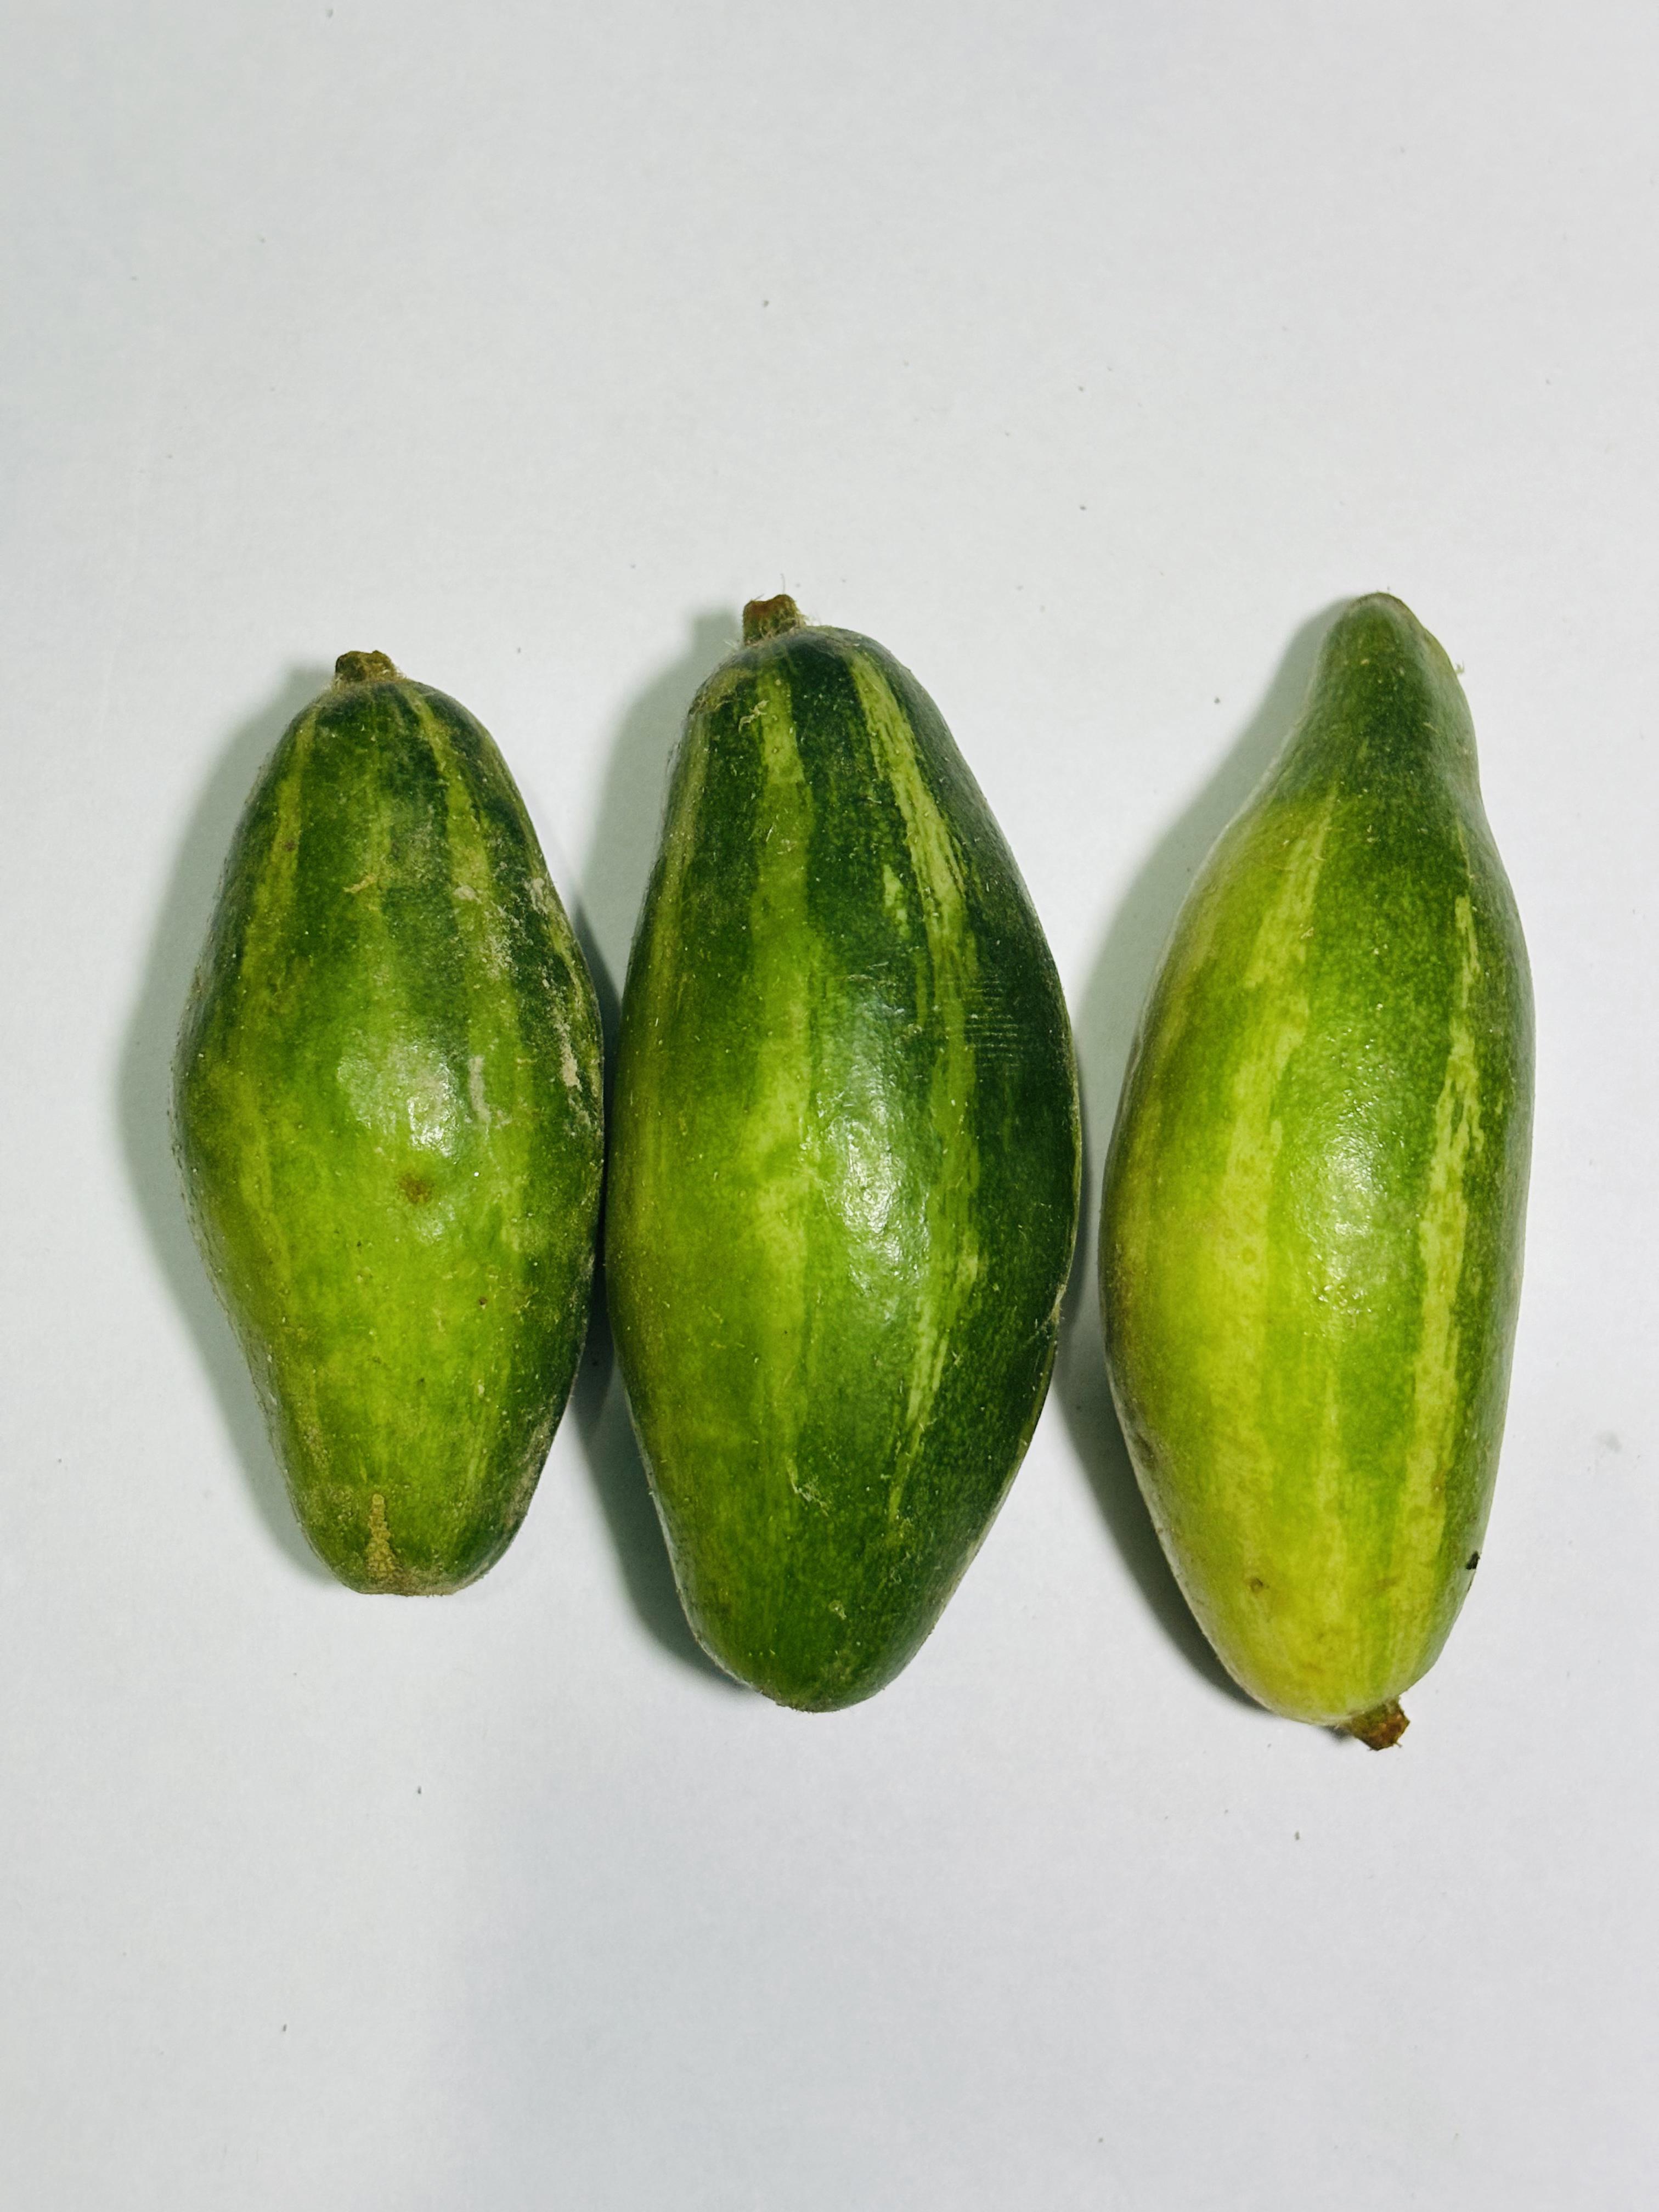
Label: Pointed gourd